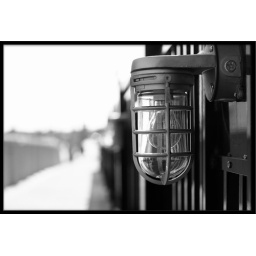
bridge in black and white